Earthworm

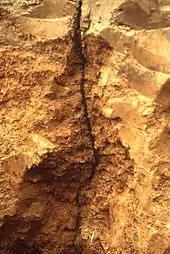
Permanent vertical burrow

Earthworms are classified into three main ecophysiological categories: (1) leaf litter- or compost-dwelling worms that are nonburrowing, live at the soil-litter interface and eat decomposing organic matter (epigeic) e.g. "Eisenia fetida"; (2) topsoil- or subsoil-dwelling worms that feed (on soil), burrow and cast within the soil, creating horizontal burrows in upper 10–30 cm of soil (endogeic); and (3) worms that construct permanent deep vertical burrows which they use to visit the surface to obtain plant material for food, such as leaves (anecic, meaning "reaching up"), e.g. "Lumbricus terrestris".